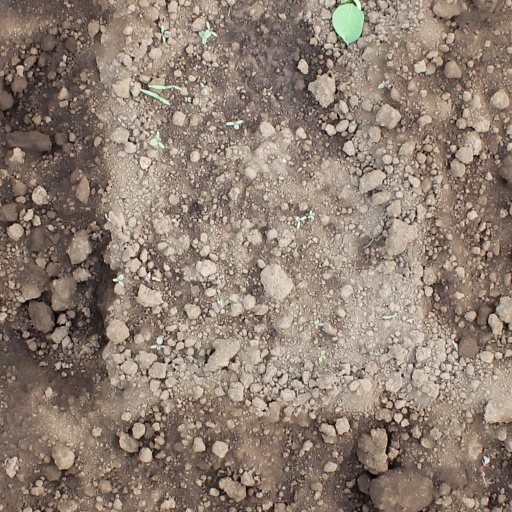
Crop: soybean